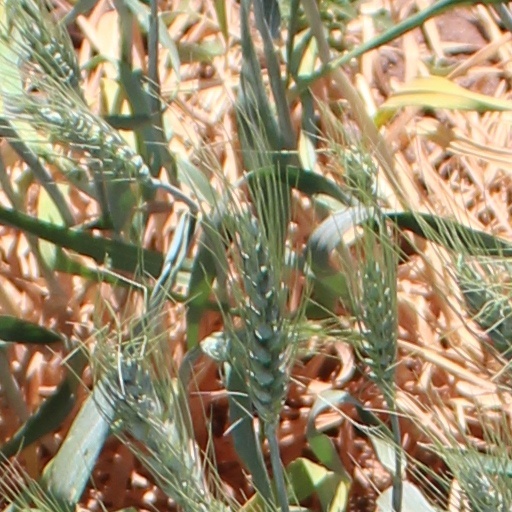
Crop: wheat